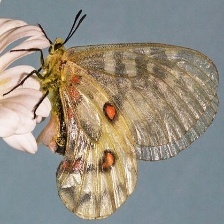
Species: CLODIUS PARNASSIAN